Izuku Midoriya

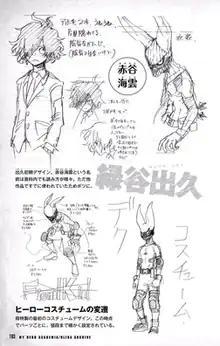
Concept art of prototype character Mikumo Akatani.

Izuku Midoriya was initially created as , an ill salaryman working for a superhero supply company. This prototype appears only in a 2008 one-shot comic written by Horikoshi called "My Hero". He was later changed to a high-school student for "My Hero Academia" (with the chronic illness repurposed for All Might's character), however, his character remains largely unchanged. This prototype for "My Hero Academia"s main protagonist was , a black-haired Quirkless boy who would have utilized gadgets to become a hero. Horikoshi revised the design of Akatani's character, as he was especially dissatisfied with the hair and shortened it for Midoriya. Initially the protagonist was to remain Quirkless. Horikoshi changed the direction of Midoriya's character by adding his acquisition of One For All, due to suggestions from editors that argued that a powerless main protagonist would be overshadowed by other superpowered characters.